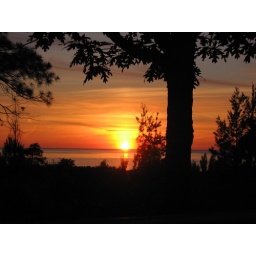
This was the sunset from the balcony of our house we rented in Glen Arbor, MI